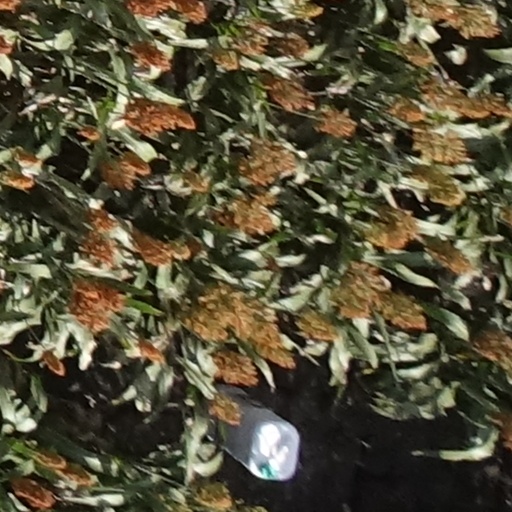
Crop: sorghum